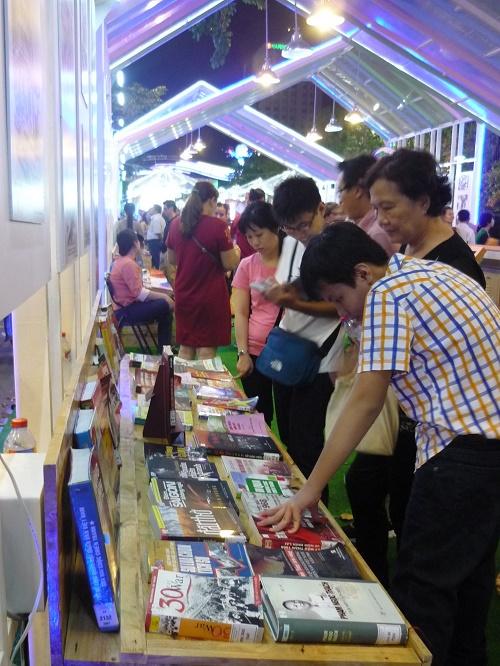
có nhiều cuốn sách được trưng bày ở trên kệ hàng gỗ